Robust skink

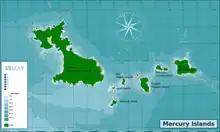
Mercury Islands, location where Robust skink are found.

Actions to reduce the robust skink vulnerability are identified in the Whitaker's and Robust Skink Recovery Plan.